Una National Park

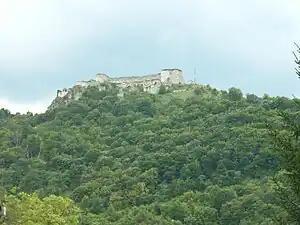
Ostrovica medieval fortress in National Park Una above Kulen Vakuf, Bosnia and Herzegovina

Area of the park has rich cultural-historic heritage and numerous archaeological sites, many dating from the prehistoric period.